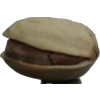
Label: pistachio